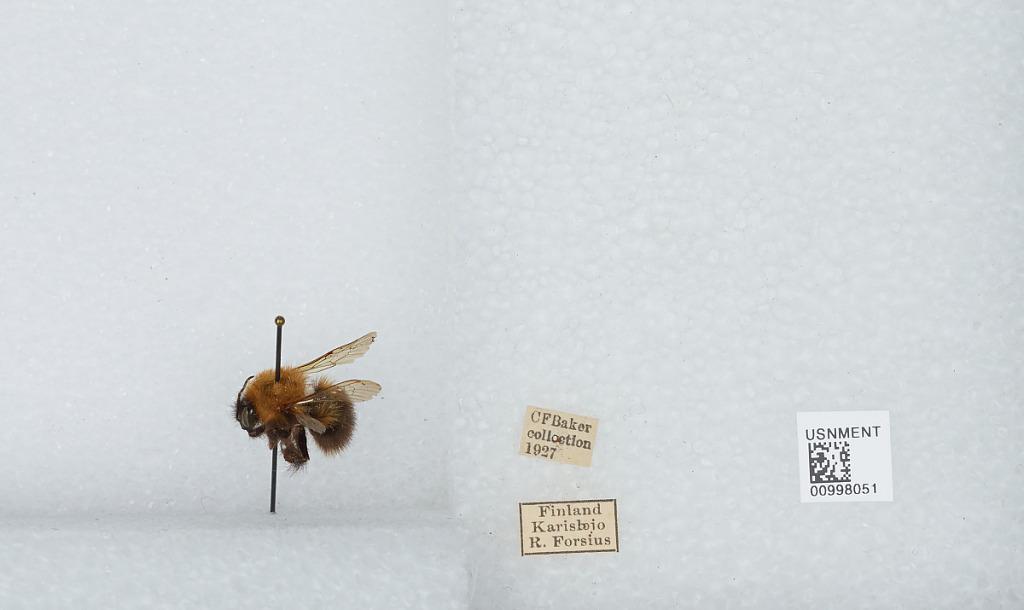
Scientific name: Bombus (Pyrobombus) hypnorum var. frigidus Friese
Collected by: R. Forsius
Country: Finland
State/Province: Uusimaa
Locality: Karislojo
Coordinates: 60.2417, 23.72